Australia at the 1968 Summer Paralympics

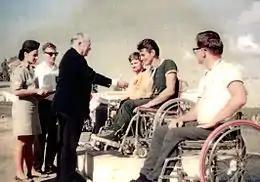
Tony South medal Tel Aviv 1968

Among the Australian athlete team there were clearly a number of standout athletes whose performances at the 1968 Paralympic Games are worth acknowledging. These are athletes who have set world records, won numerous medals and/or participated in a large number of events in Tel Aviv.